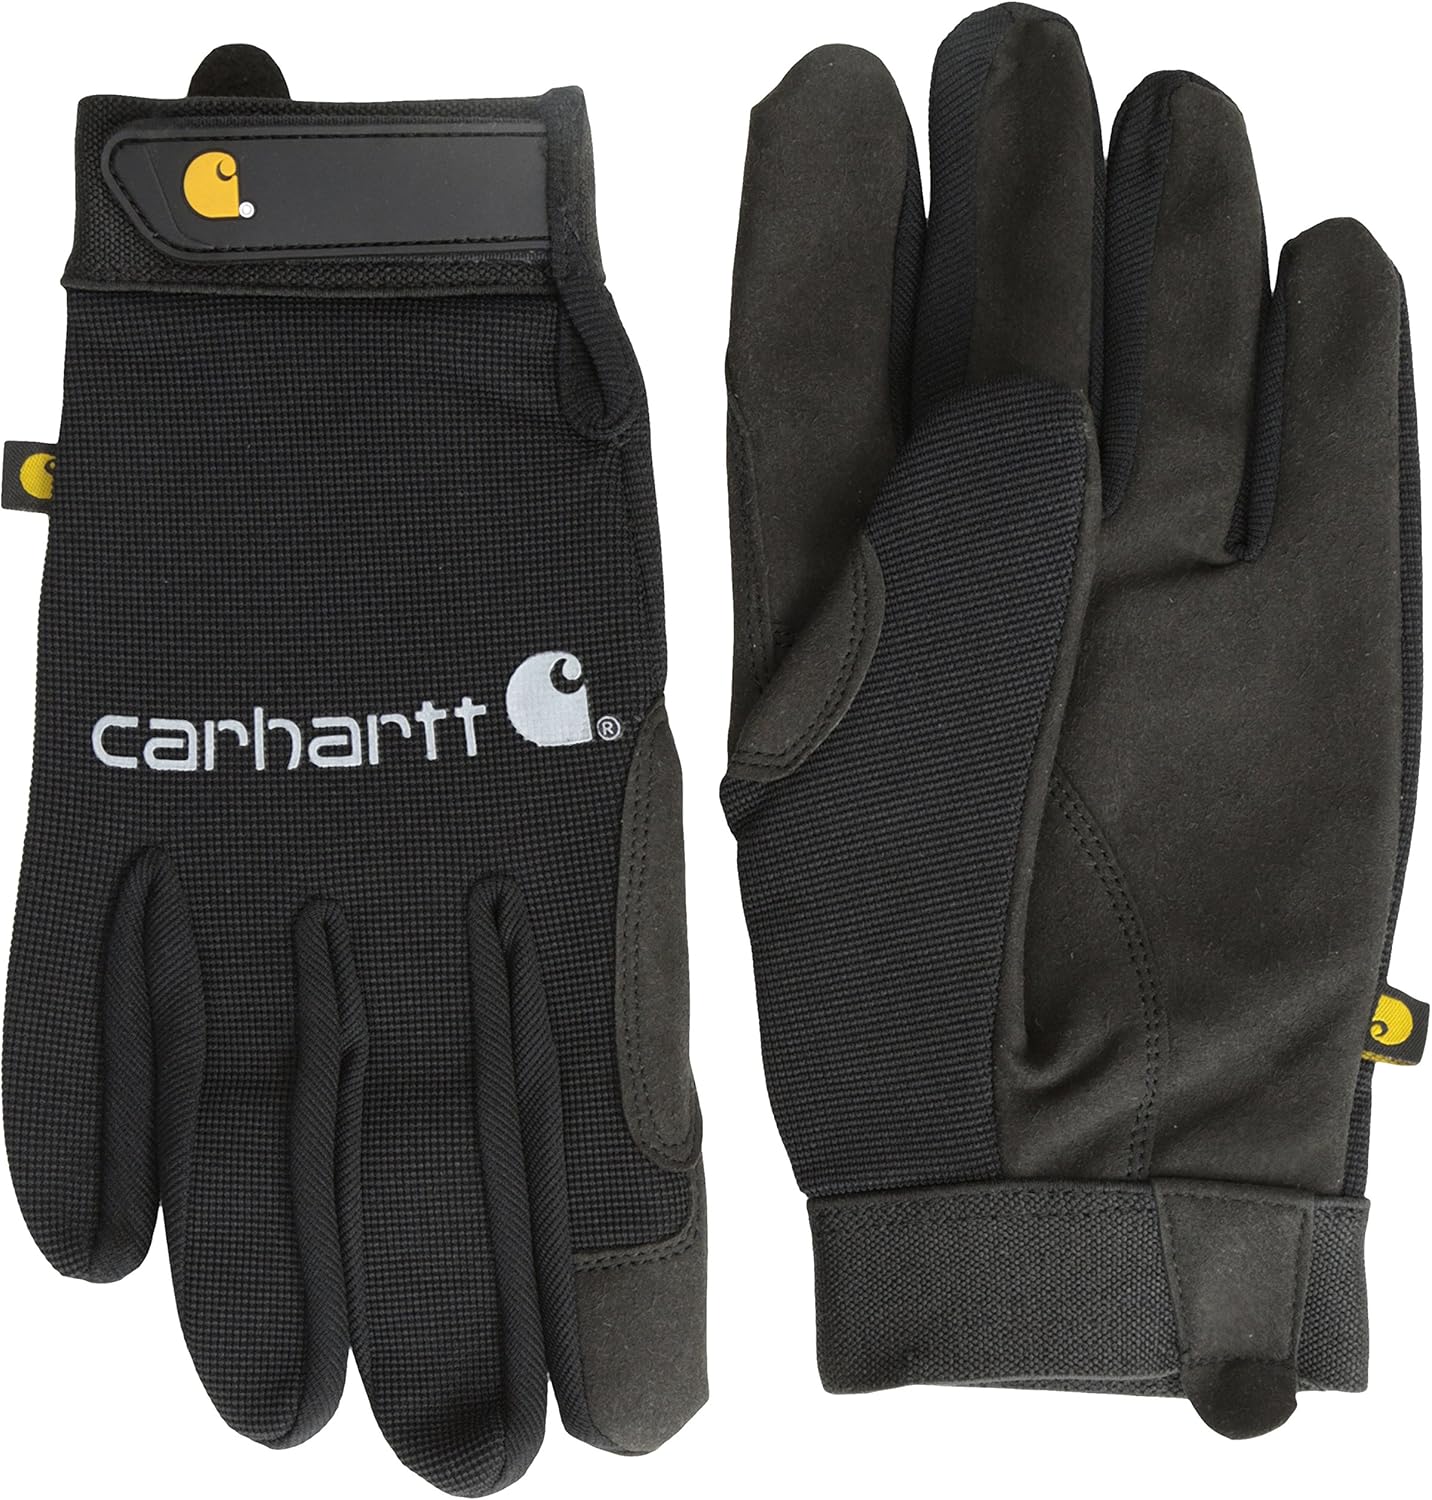
Carhartt Men's The Fixer Spandex Work Glove with Water Repellant Palm
Category: AMAZON FASHION
Built to work as hard as you do, The Fixer breathable spandex glove features a water repellant palm and spandex reinforced thumb and saddle for increased durability.
Features: 93% Nylon, 7% Polyurethane | Hook and Loop closure | Textured, breathable spandex shell | Synthetic palm | Spandex reinforced thumb and saddle | Elastic cuff with hook and loop closures | Imported | Spot wash by hand in luke warm water with mild detergent. Hang to dry. Do not use hot water. Do not put in dryer.